Askøy

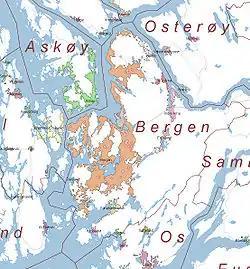
Map of the urban areas of Askøy, in relation to the city of Bergen

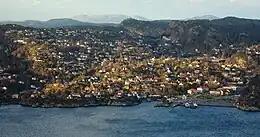
View of Kleppestø, looking northwest

The parish of "Askøen" was established as a municipality on 1 January 1838 (see formannskapsdistrikt law). In 1879, a small area of the neighboring municipality of Fana (population: 18) was transferred to Askøen. On 1 January 1904, a small area near the village of Hanevik (population: 32) was transferred from Askøen to the neighboring municipality of Alversund. On 1 July 1918, the southern (mainland) portions of Askøy (population: 6,957) were separated from the municipality to form the new municipality of Laksevåg. This split left Askøy with 4,822 residents.